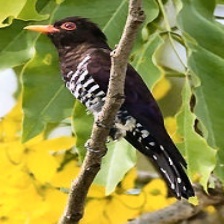
Species: VIOLET CUCKOO
Scientific name:  CHRYSOCOCCYX XANTHORHYNCHUS